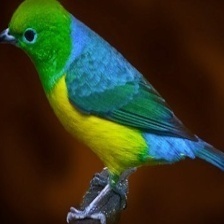
Species: GOLDEN CHLOROPHONIA
Scientific name: CHLOROPHONIA CALLOPHRYS